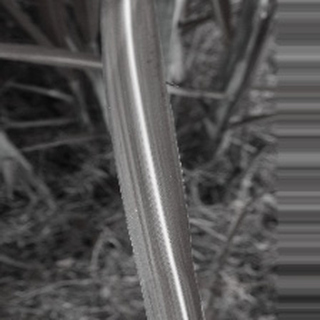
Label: sugarcane_bacterial_blight